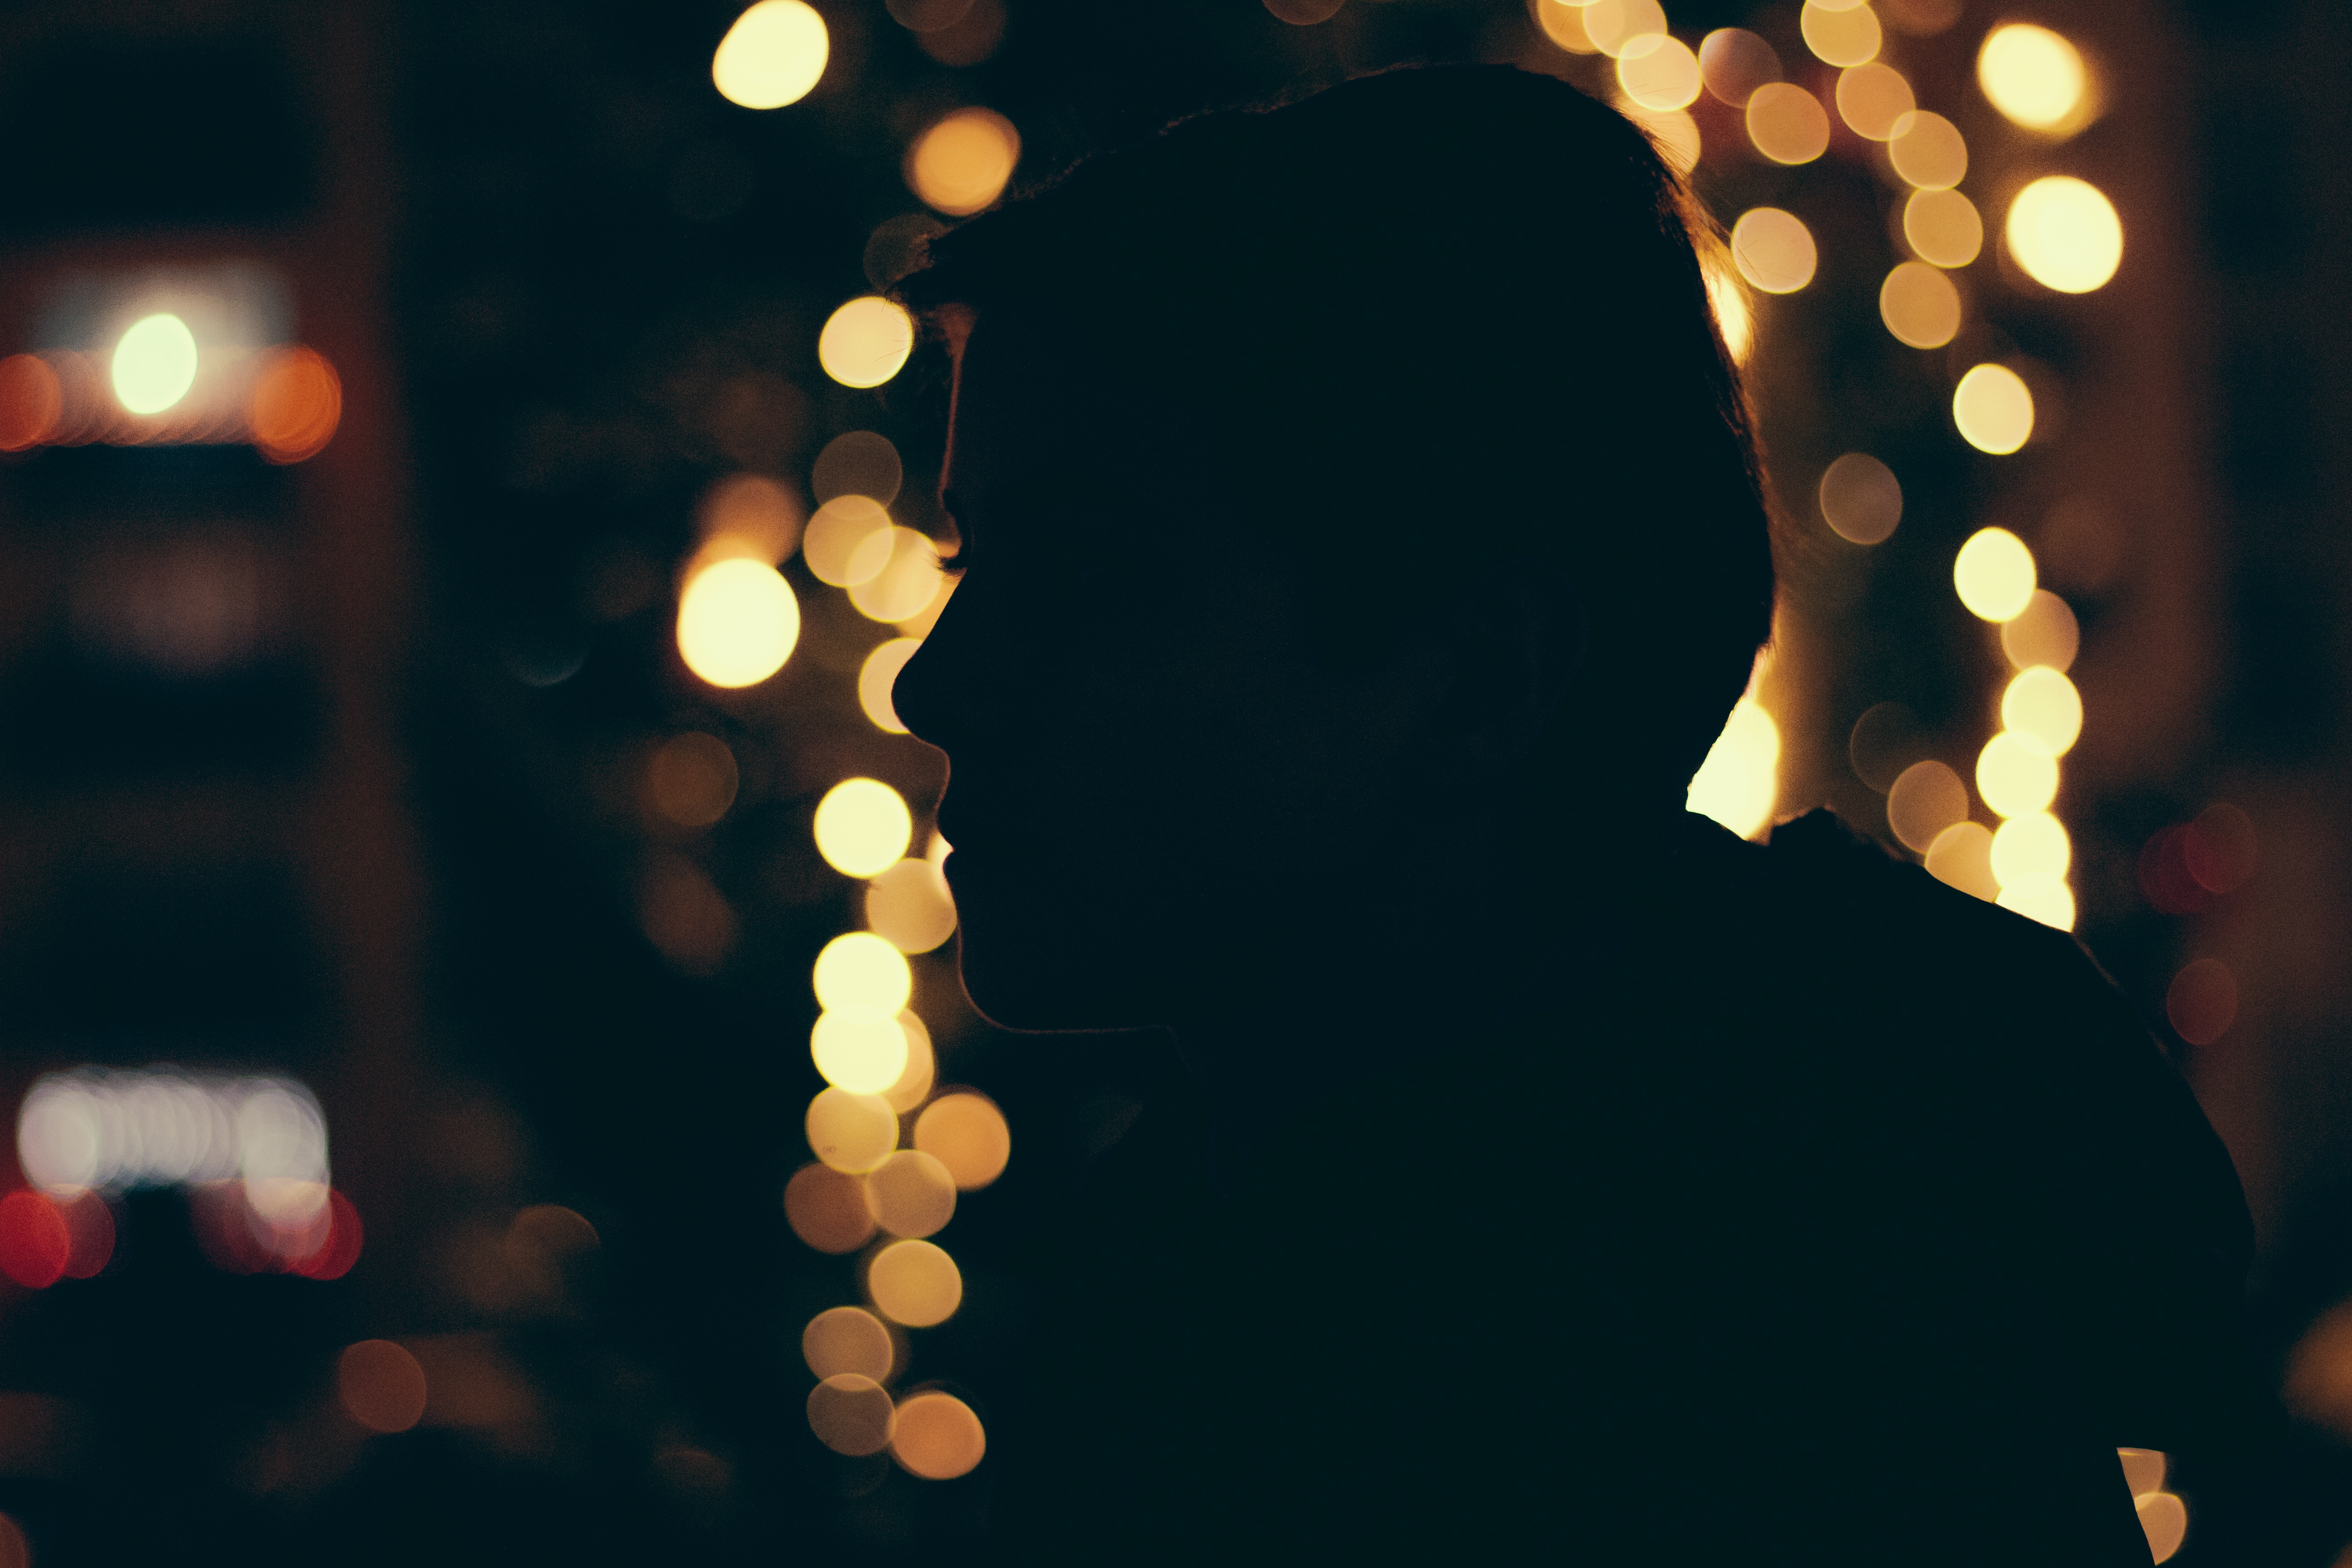
light, night, sparkler, color, darkness, lighting, christmas decoration, shape